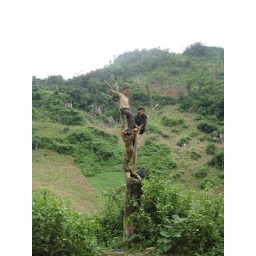
Kids in tree on road to Muong Lay